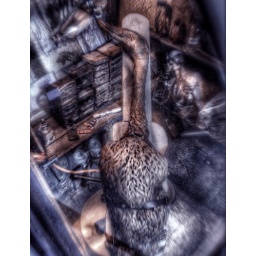
Inside a glass crate in Lee's office